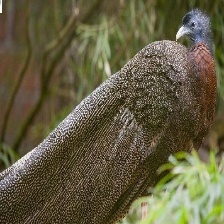
Species: BORNEAN PHEASANT
Scientific name: POLYPLECTRON SCHLEIERMACHERI